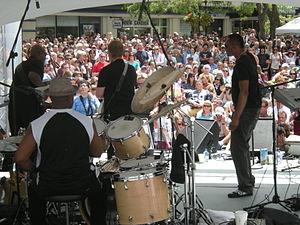
The Beat est un groupe de ska britannique, originaire de Birmingham, formé en mars 1979. Avec The Specials, The Selecter, Madness, Bad Manners, c'est un des groupes les plus populaires et représentatifs du mouvement ska du début des années 1980 au Royaume-Uni.